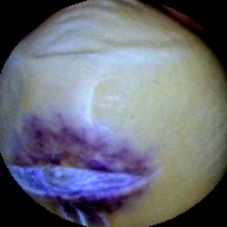
Label: Spotted